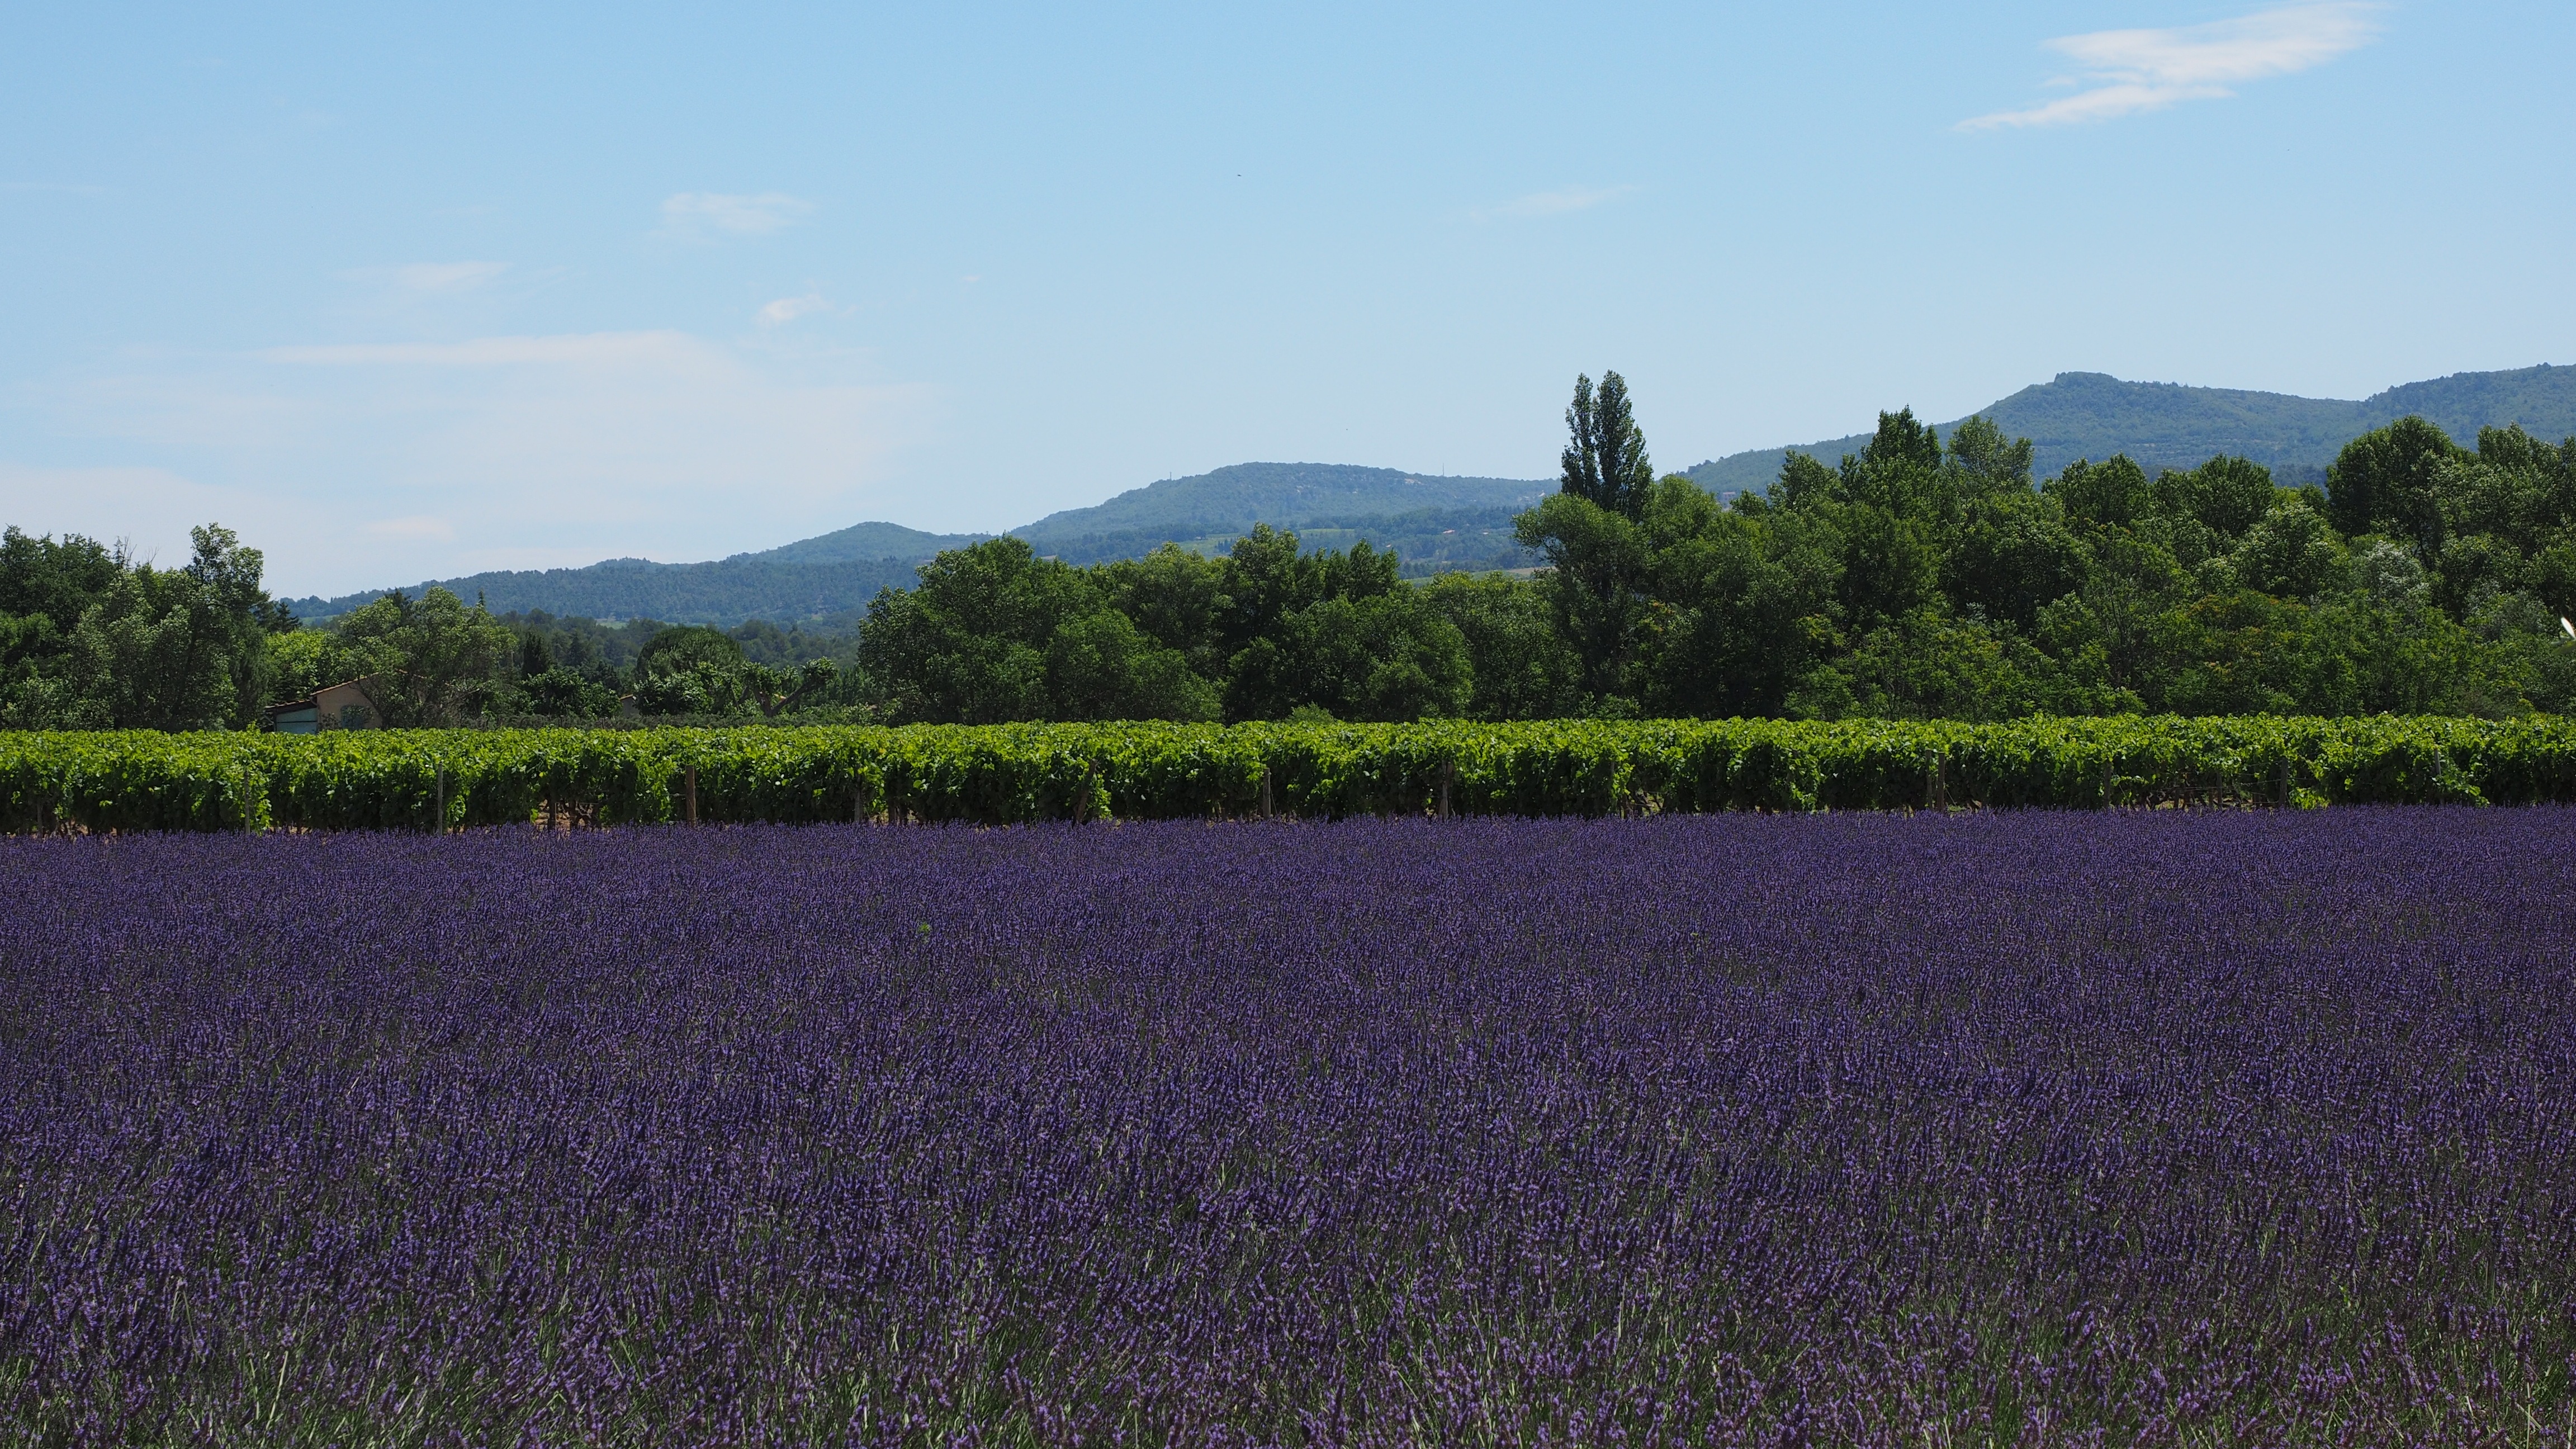
plant, wine, field, meadow, prairie, flower, purple, france, crop, agriculture, lavender, plain, wildflower, vines, grassland, violet, wetland, lavender field, plateau, provence, bluebonnet, ecosystem, lupin, ornamental plant, flowering plant, lavender flowers, lavender cultivation, true lavender, goult, grass family, land plant, english lavender